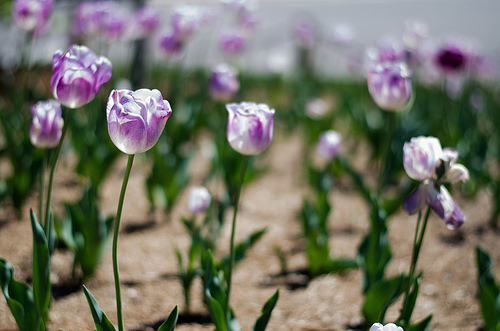
Flower: tulip